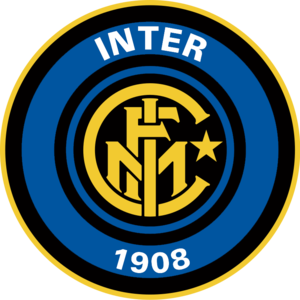
Le Football Club Internazionale Milano, abrégé en FC Internazionale Milano, couramment appelée Internazionale, Inter ou Inter Milan, est un club de football professionnel italien fondé le 9 mars 1908 et basé dans la ville de Milan, dans la région de Lombardie, dans le nord de l'Italie.